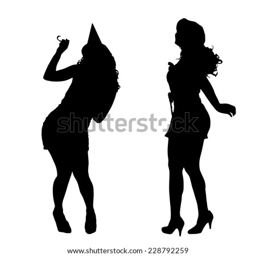
vector silhouette of a woman on white background .